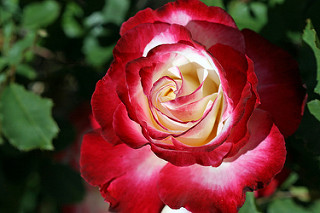
Flower: rose